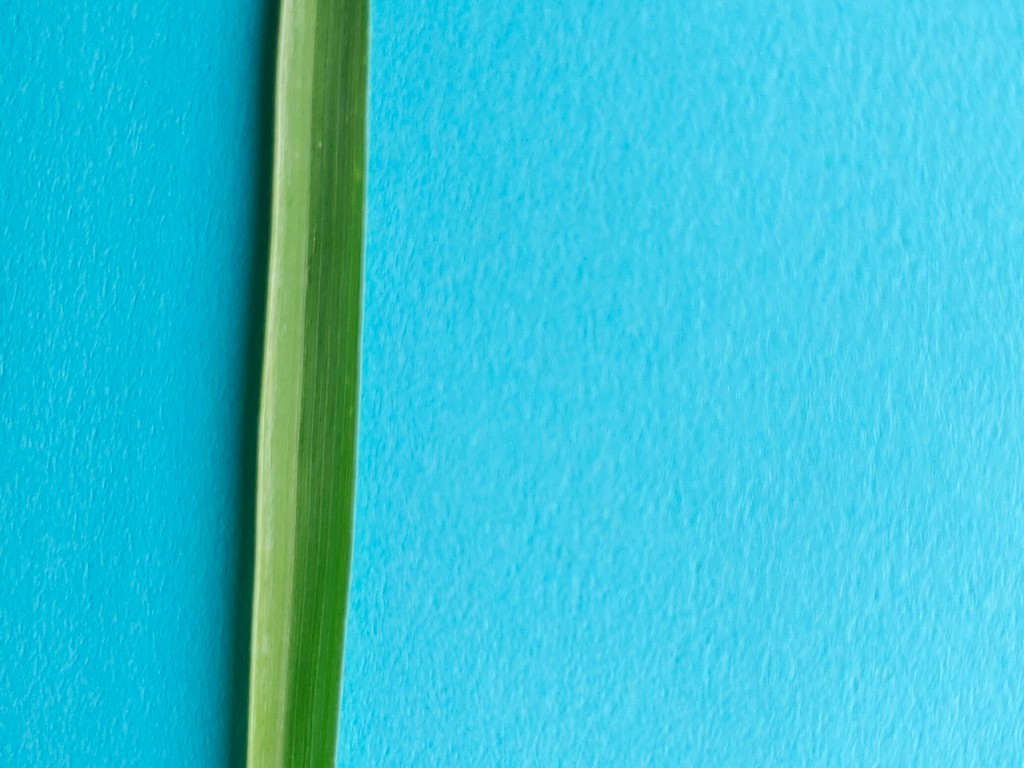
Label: Healthy